2010 Philadelphia Phillies season

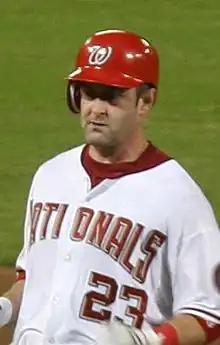
Brian Schneider's July 8 walk-off home run gave the Phillies a extra-inning victory over the Cincinnati Reds, their first of three consecutive walk-off wins.

Philadelphia opened the third month of the season by breaking a 68-inning streak in which no Phillie had hit a home run; Howard's two-run shot in the sixth inning was one of ten hits for the team, but the Braves defeated them, 7–3. The final game of the series did not bring the Phillies a win. Although Kendrick pitched seven innings—recording the three outs of the seventh on four pitches—and allowed only one run, the Braves scored their second run against Contreras in the eighth inning to win the game, 2–1; it was Atlanta's eighth consecutive victory. After a day off, the Phillies defeated the San Diego Padres in consecutive games in the Friars' only visit of the season to Philadelphia; Halladay won his eighth decision in a 3–2 victory on June 4, and Moyer followed by becoming the third pitcher to win 100 games after the age of 40 (Jack Quinn, Phil Niekro) in a complete-game win on June 5. After scoring five runs against Padres starter Kevin Correia in less than two innings in the third game, San Diego's bullpen pitched scoreless frames as Philadelphia was defeated in extra innings, 6–5. After Hamels lost a potential no-hitter in the seventh inning on June 7, the Phillies settled for a split with the Padres as they lost, 3–1. The score seesawed back and forth in the first game of the next series with Florida. Ben Francisco made an error in the outfield and grounded into two double plays before batting in the winning run in the bottom of the eighth inning; the final score was 10–8. After the second scheduled game of the series was cancelled due to poor weather conditions, the Marlins won the final game, 2–0; Johnson and Halladay matched up for the first time since the latter's perfect game two weeks prior, and the former left as the victor after pitching eight scoreless innings.